Economy of Andorra

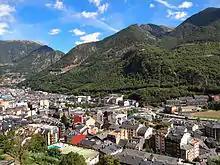
Andorra la Vella

The economy of Andorra is a developed and free market economy driven by finance, retail, and tourism. The country's gross domestic product (GDP) was US$6.00 billion in 2024. Attractive for shoppers from France and Spain as a free port, Andorra also has developed active summer and winter tourist resorts. With some 270 hotels and 400 restaurants, as well as many shops, the tourist trade employs a growing portion of the domestic labour force. An estimated 10 million tourists visit annually.